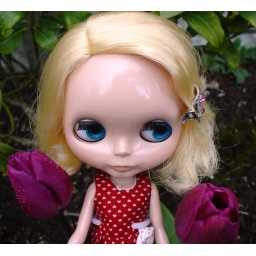
Tulip I was plant it in last Oct now have flower !!